Chenghai, Shantou

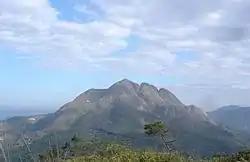
Mountain Lianhua, highest mountain of Chenghai District

As the writer Ba Jin dreamed of, this may be the first non-official museum in China mainland dedicated to the Cultural Revolution.